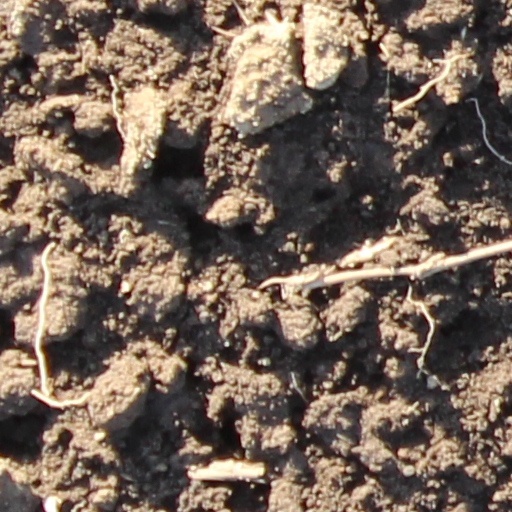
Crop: wheat